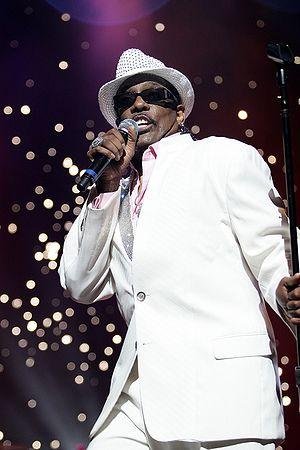
Charlie Kent Wilson est un chanteur américain de R&B et soul connu sous le nom de Charlie Wilson. Il est l'un des membres fondateurs et chanteur du groupe The Gap Band.